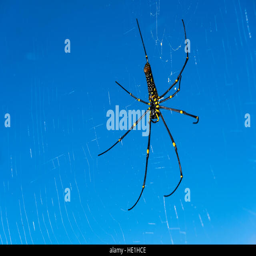
biological genus , a big spider , hanging in its spider web